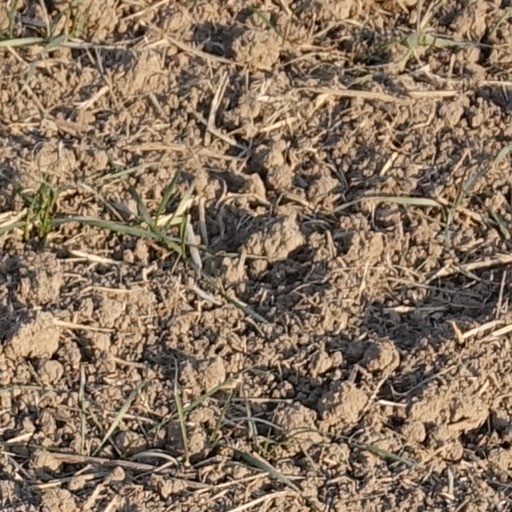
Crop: wheat